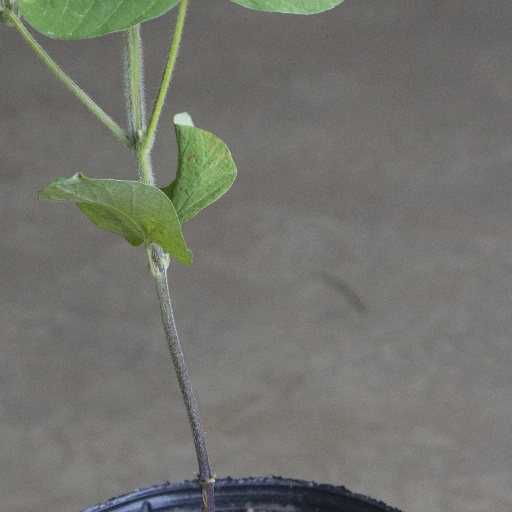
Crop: soybean